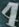
Number: 4